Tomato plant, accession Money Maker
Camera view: vertical (180 deg); turntable rotation: 0 degrees
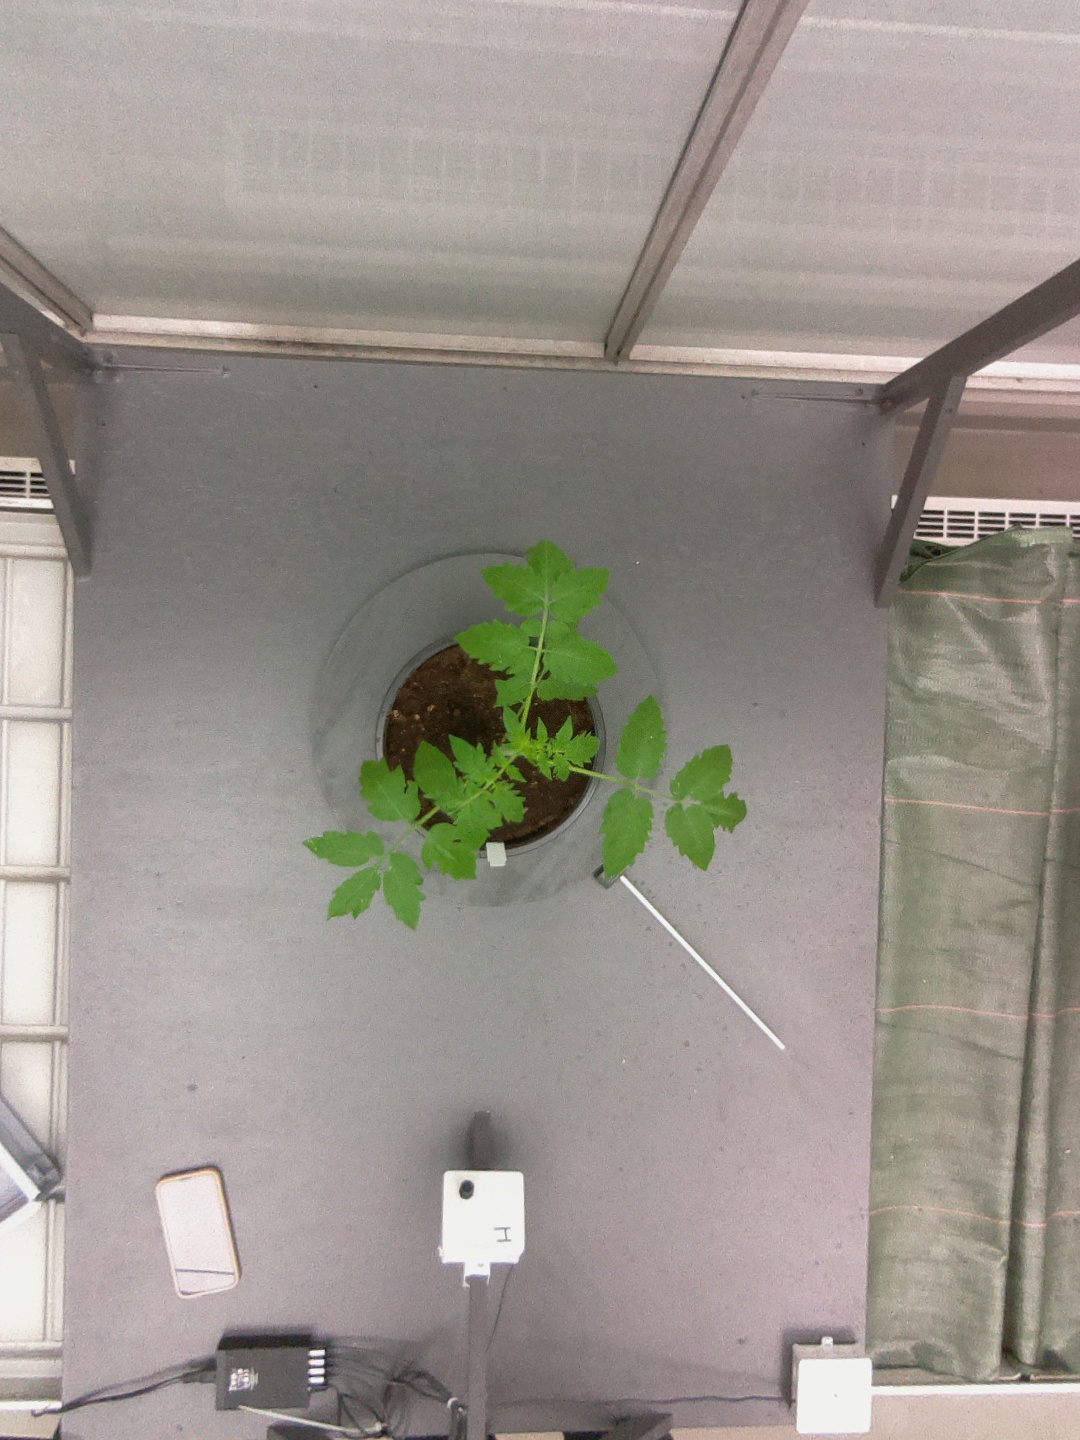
BBCH growth stage 13: 6 of true leaves visible